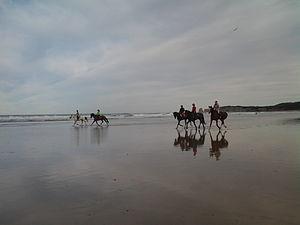
Hendaye /ɑ̃.daj/ est une commune du Pays basque français, dans le département des Pyrénées-Atlantiques en région Nouvelle-Aquitaine. Elle est à la pointe sud-ouest de la France et la dernière ville côtière avant l'Espagne.